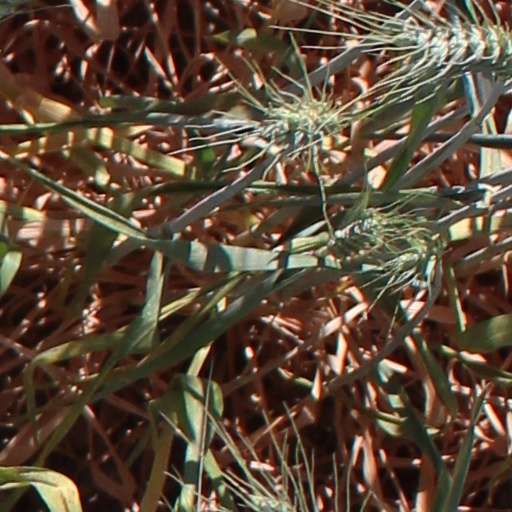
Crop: wheat